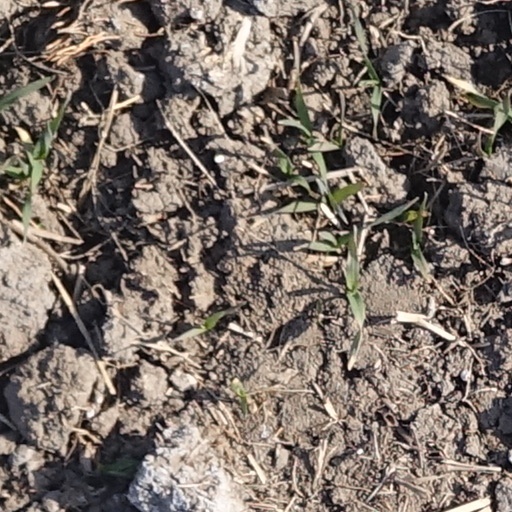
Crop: wheat